William Arkin

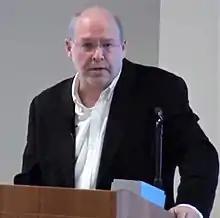
Arkin in 2019

William Morris Arkin (born May 15, 1956) is an American political commentator, best-selling author, journalist, activist, blogger, and former United States Army soldier. He has previously served as a military affairs analyst for the "Los Angeles Times", "The Washington Post", and "The New York Times".